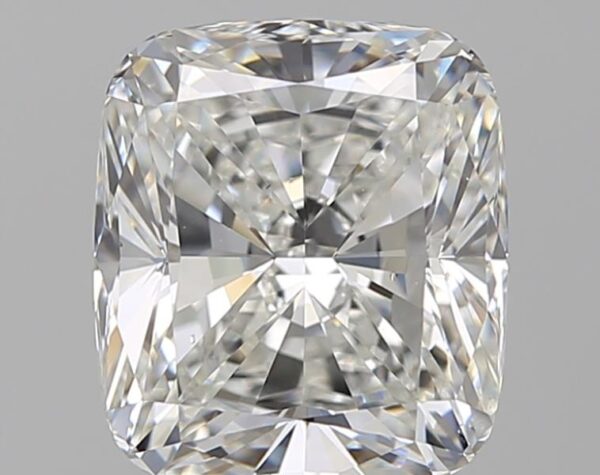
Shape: cushion
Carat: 2.51
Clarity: VS2
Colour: G
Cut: EX
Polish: EX
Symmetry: EX
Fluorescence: N
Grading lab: GIA
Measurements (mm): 8.21 x 7.29 x 5.06